Georg Kuphaldt

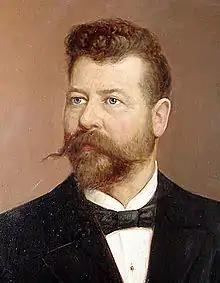
Georg Friedrich Ferdinand Kuphaldt

Georg Friedrich Ferdinand Kuphaldt (6 June 1853 in Plön, Holstein – 14 April 1938 in Berlin, Germany) was an influential German landscape architect, gardener and dendrologist of the Russian Empire.